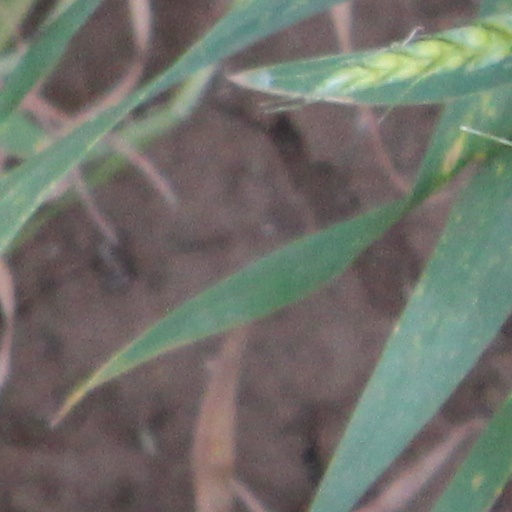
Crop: wheat